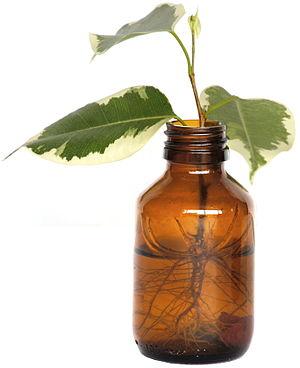
Bouture de Ficus Benjamina avec ses racines poussant, sans l'aide d'hormones ou de produits chimiques, dans une bouteille sombre avec de l'eau et des résidus de brique. Fond blanc.